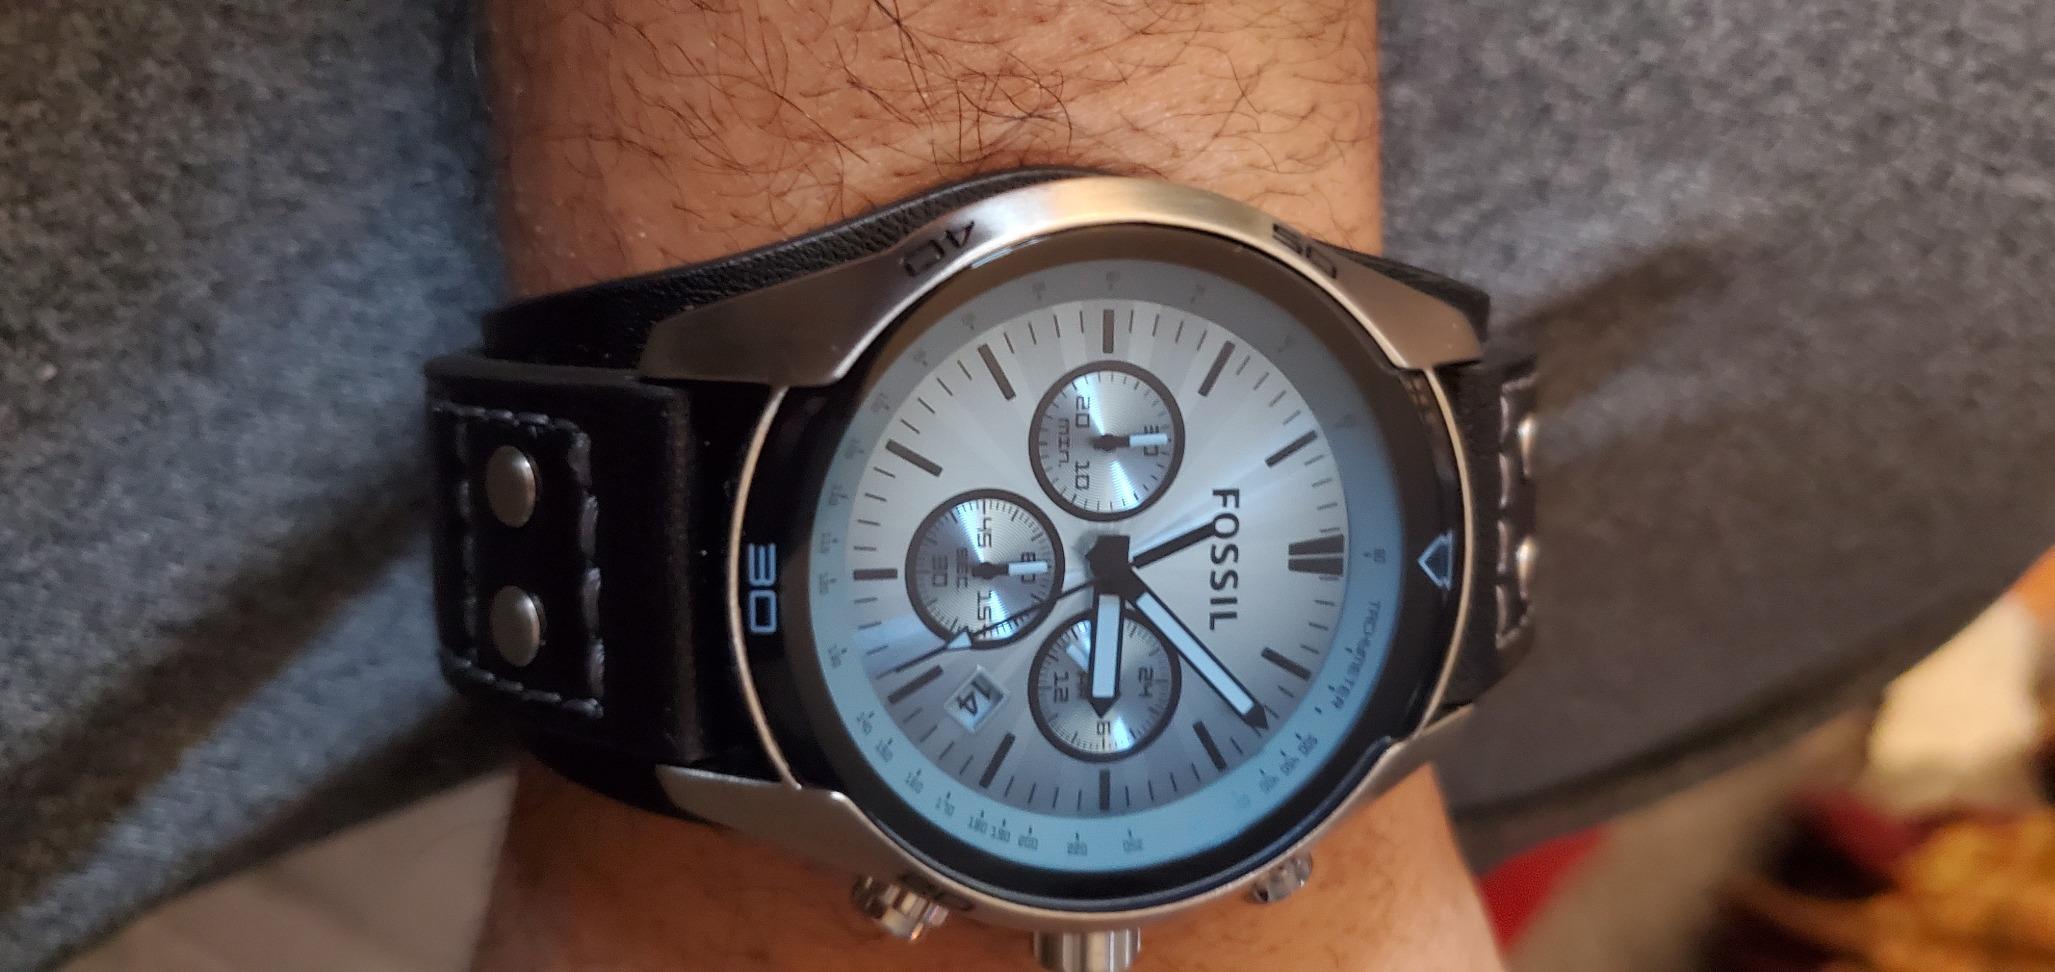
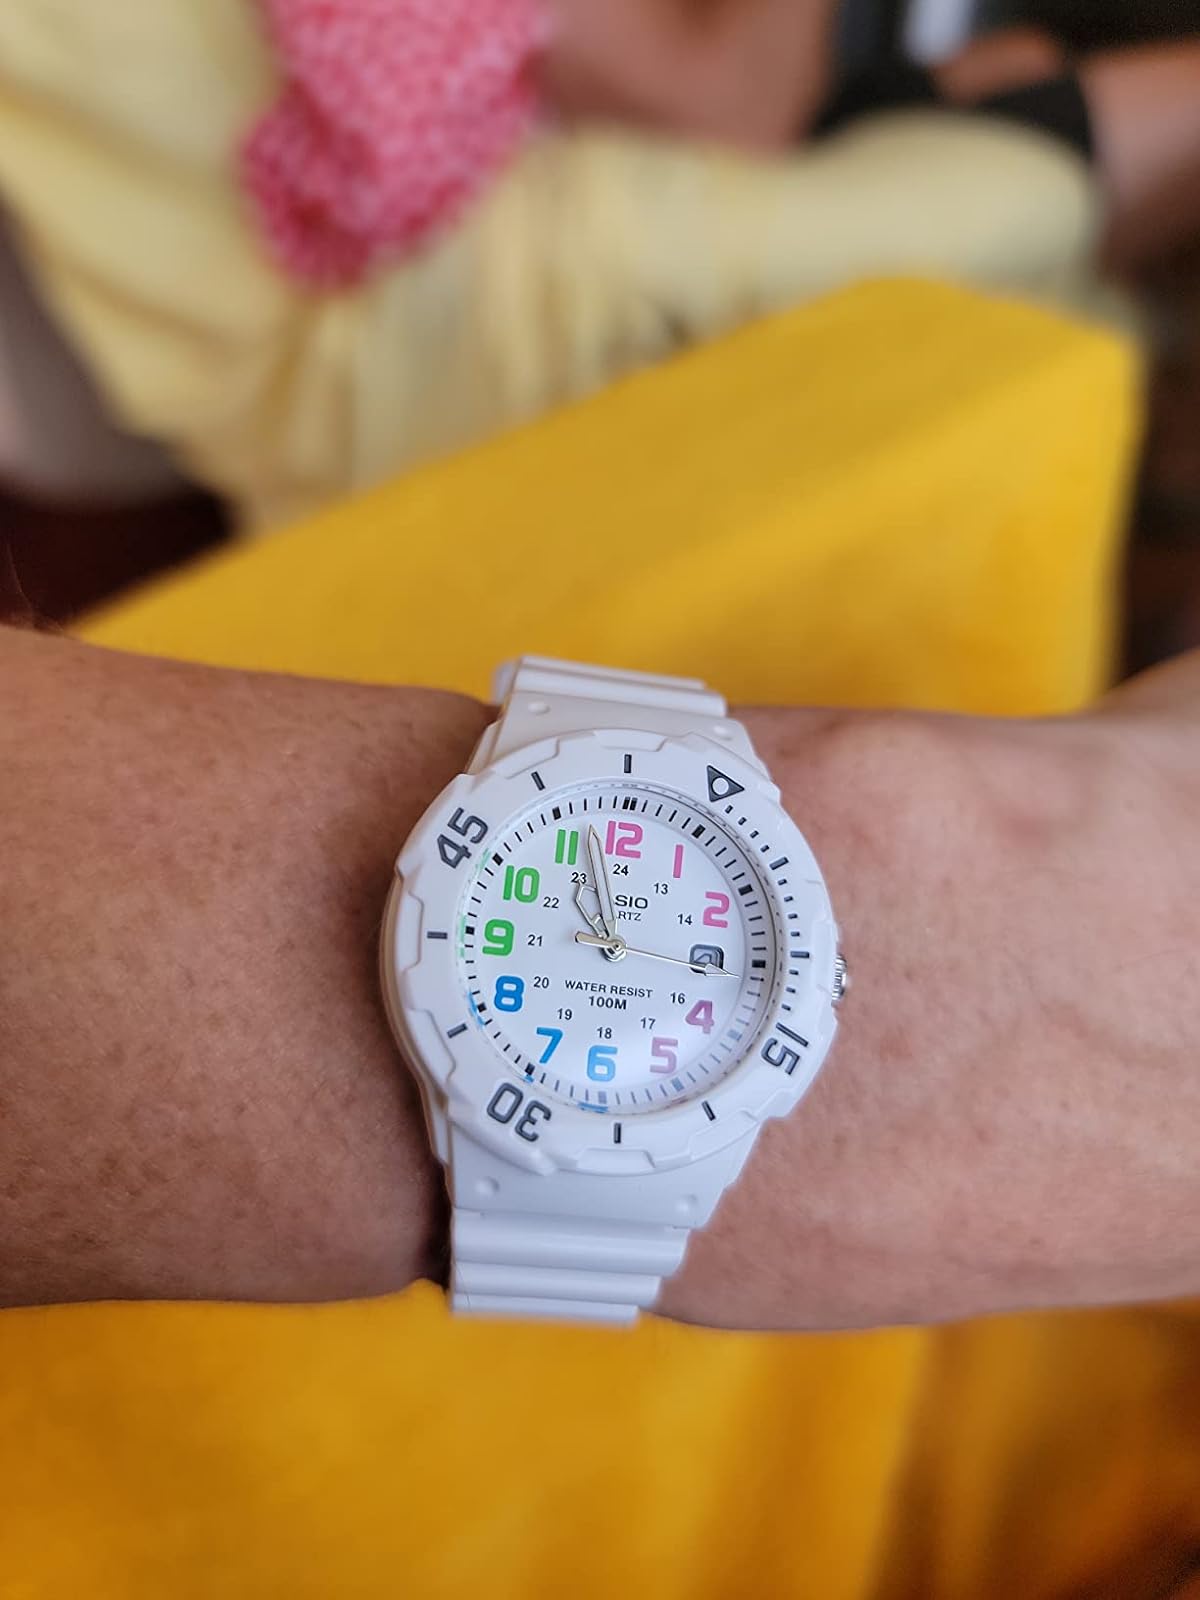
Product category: accessories_watch
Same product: no